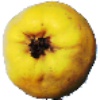
Label: Quince 1